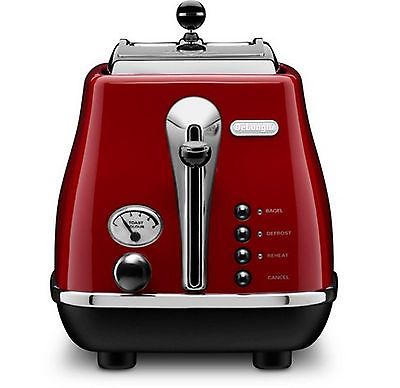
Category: toaster